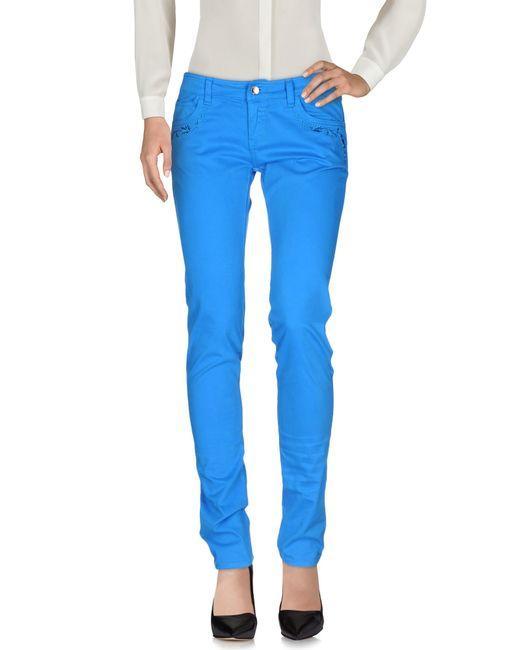
Slim Fit Bürokleidung blaue Hose